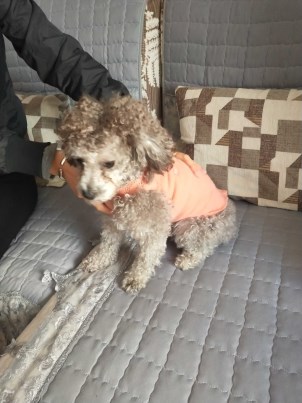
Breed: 7449-n000128-teddy